Oliver Park

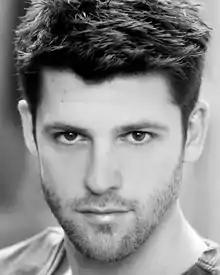

Oliver Park (born 13 April 1986) is a British horror writer and director. He is best known for his 2015/2016 short horror "Vicious," voted as one of the best short horror films ever made by Buzzfeed. He then went onto make his second short horror "Still", released by Eli Roth's Crypt TV in 2017. Based in Bristol, Park is currently developing a number of feature-length film projects.